Epsilon Apodis

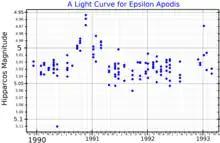
A light curve for Epsilon Apodis, plotted from "Hipparcos" data

Based upon a stellar classification of B3 V, this is a massive, B-type main sequence star that is generating energy through the fusion of hydrogen at its core. Epsilon Apodis has more than six times the mass of the Sun and over four times the Sun's radius. It is radiating 1,614 times as much luminosity as the Sun from its photosphere at an effective temperature of 17,100 K. At this heat, it has a blue-white glow that is a characteristic of B-type stars.